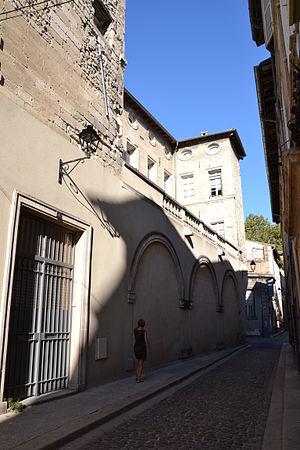
Couvent de Sainte-Praxèdeescalier de l'infirmerie (inscrit)
Cet article recense les monuments historiques d'Avignon, département de Vaucluse, en France.